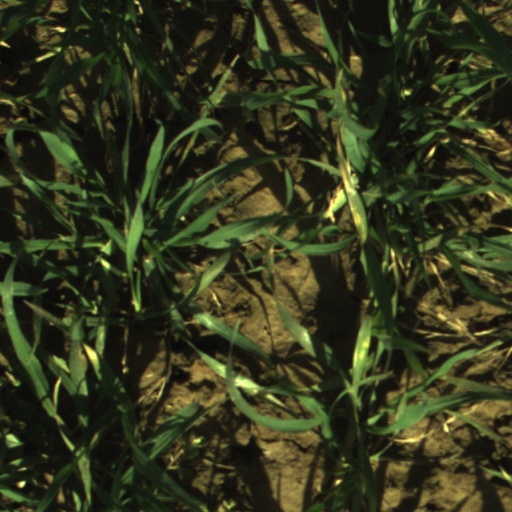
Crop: wheat